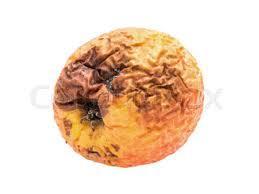
Label: apples